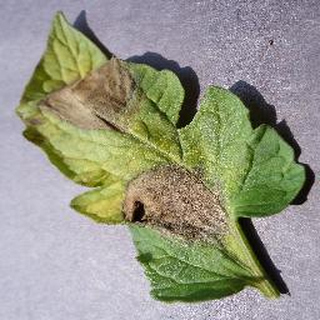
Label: tomato_late_blight